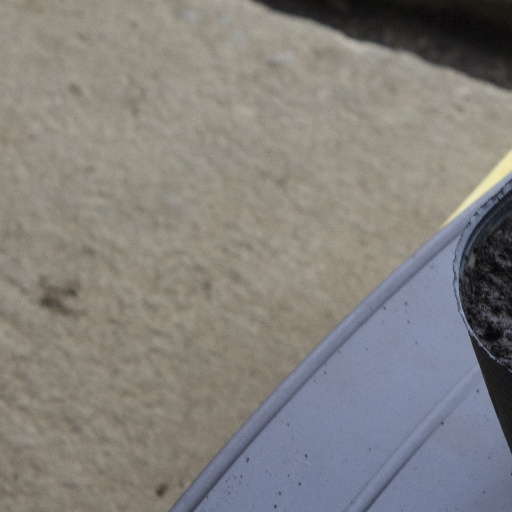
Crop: soybean